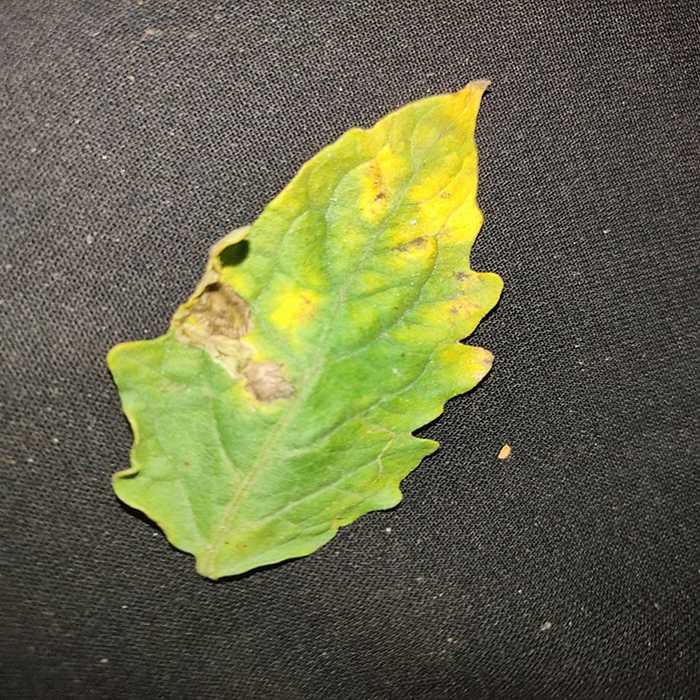
Plant: Tomato
Label: Tomato Bacterial spot